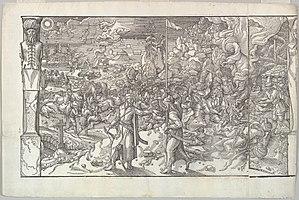
Mayken Verhulst, également connue comme Marie Bessemers, née à Malines en 1518 et morte à Bruxelles en 1596 ou à Malines en 1599, est une artiste peintre de miniature, tempera et aquarelle et graveuse du XVIᵉ siècle. Elle est considérée par Lodovico Guicciardini comme l'une des quatre artistes femmes les plus importantes des Pays-Bas.